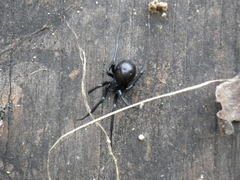
Species: Lactrodectus_hesperus